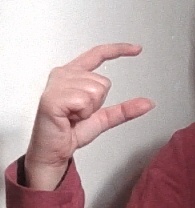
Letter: dal